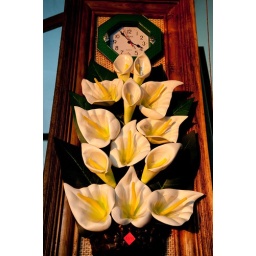
A clock is adorned with porcelain lilies at a market in Mazatlan, Mexico, on March 15, 2009. ottopixel.com